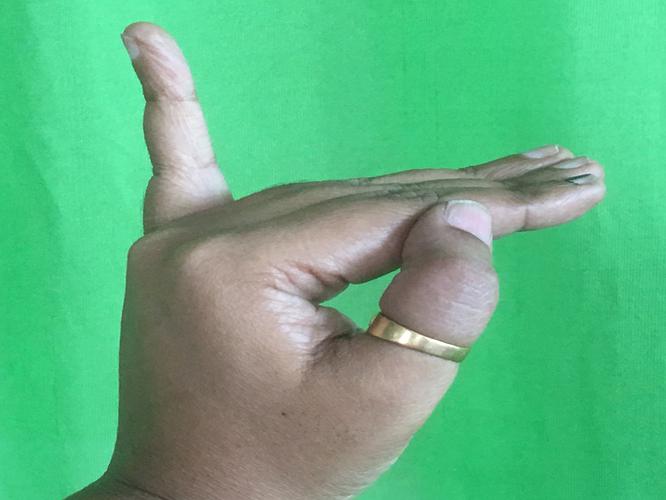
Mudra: Hamsapaksha
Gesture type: double_hand